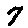
Label: 7